Concealing-Coloration in the Animal Kingdom

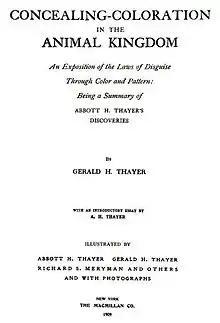
Title page of first edition

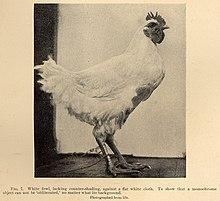
Fig. 7. "White fowl, lacking counter-shading, against a flat white cloth. To show that a monochrome object can not be 'obliterated', no matter what its background."

Chapter 1 sets out the "long-ignored laws" of "protective coloration", an act which "has waited for an artist" to perceive. Thayer explains the principle of countershading with a diagram, arguing that a naive view of being "colored like their surroundings" does not explain how animal camouflage works. He acknowledges the prior work of Edward Bagnall Poulton ("The Colours of Animals", 1890) in identifying countershading in caterpillars, quoting some passages where Poulton describes how larvae and pupae can appear flat. Countershading is named as "the law which underlies protective coloration", rather than as one of several principles.